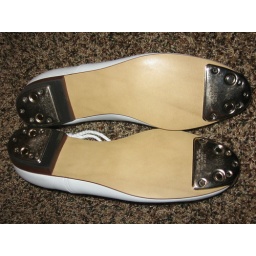
These shoes are brand new but have a slight blue tint in the white leather.